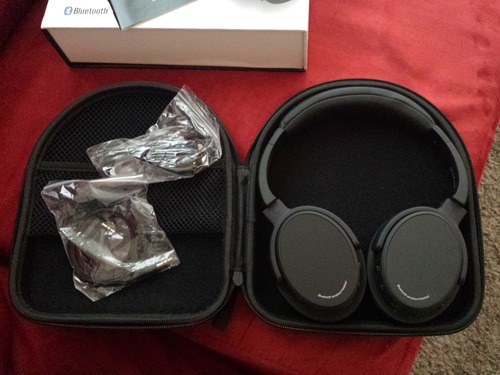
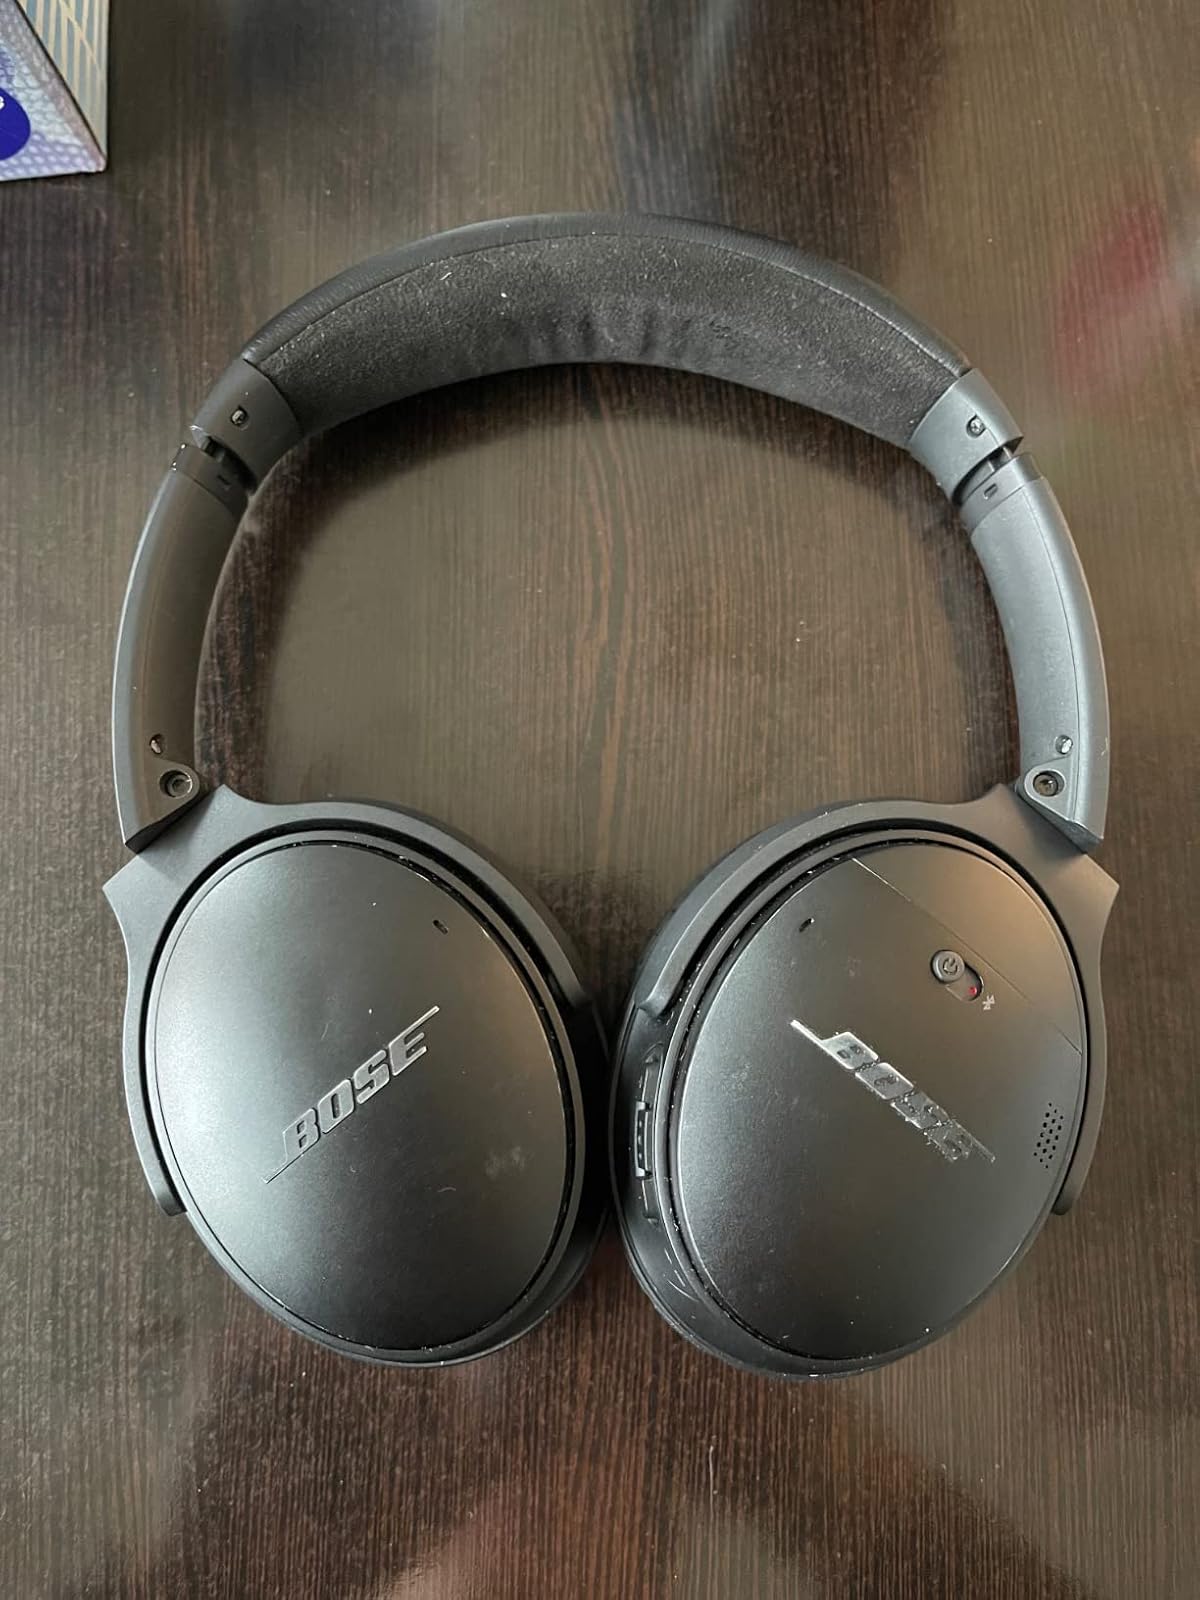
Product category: headphones
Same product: no